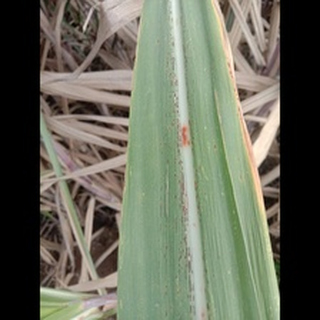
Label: sugarcane_rust